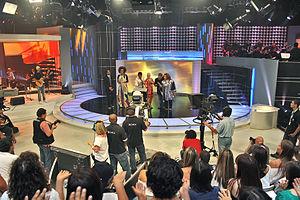
Hebe est une émission de variétés de la télévision brésilienne présentée par Hebe Camargo et diffusée de 1986 à 2010 sur le réseau de télévision SBT, puis de 2011 à 2012 sur le réseau RedeTV!. L'émission, dont le retour sur SBT était prévu pour le mois d'octobre 2012, a été déprogrammée à la suite du décès de son animatrice le 29 septembre 2012.